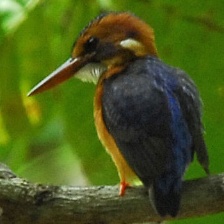
Species: PYGMY KINGFISHER
Scientific name: ISPIDINA PICTA